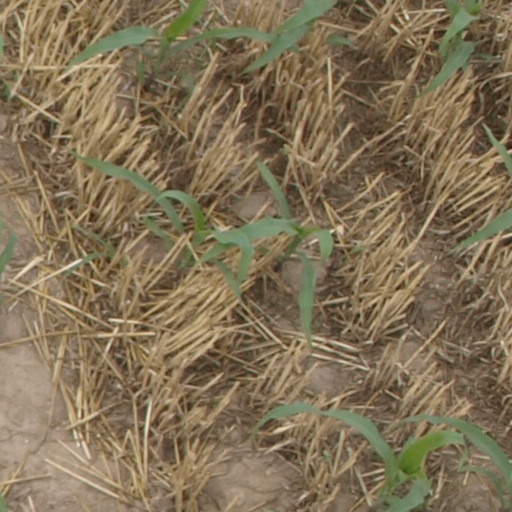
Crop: maize; corn